José Vales

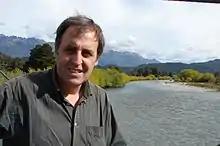
Mr. Vales in the Argentinian countryside

José Vales (born March 26, 1962, in Buenos Aires) is an Argentinian journalist and writer.